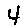
Label: 4